Greendell station

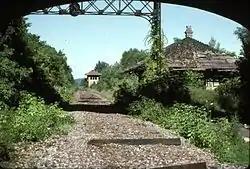
Greendell station (foreground) and tower (background) in 1988, four years after the tracks were removed on the line. The shot looks eastbound towards the Pequest Fill.

The Lackawanna vied for Green Township's freight business (mostly related to farming and agriculture), with the Lehigh and Hudson River Railway, which had arrived some three decades earlier. As business declined during the 1930s, the tower was closed—either on January 8, 1932, or March 10, 1935; company records conflict—and its functions transferred to Port Morris Tower. The Greendell station, however, continued to serve freight customers.